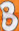
Number: 8